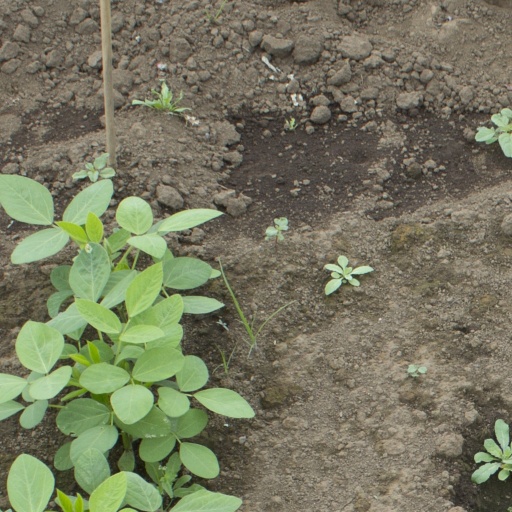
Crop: soybean